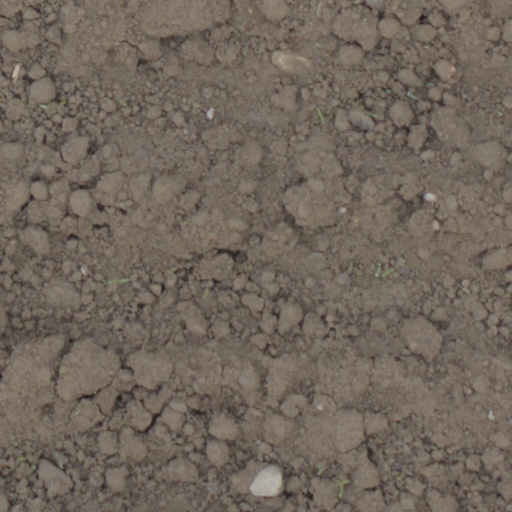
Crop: wheat